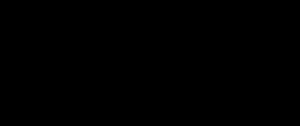
La pourpre de Tyr, aussi appelé pourpre impériale, pourpre royale ou encore pourpre antique, est une teinture rouge violacée créée par les Phéniciens.
Le brome est l'élément chimique de numéro atomique 35, de symbole Br. C'est un membre de la famille des halogènes. Son nom dérive du grec bromos, en raison de son odeur piquante.